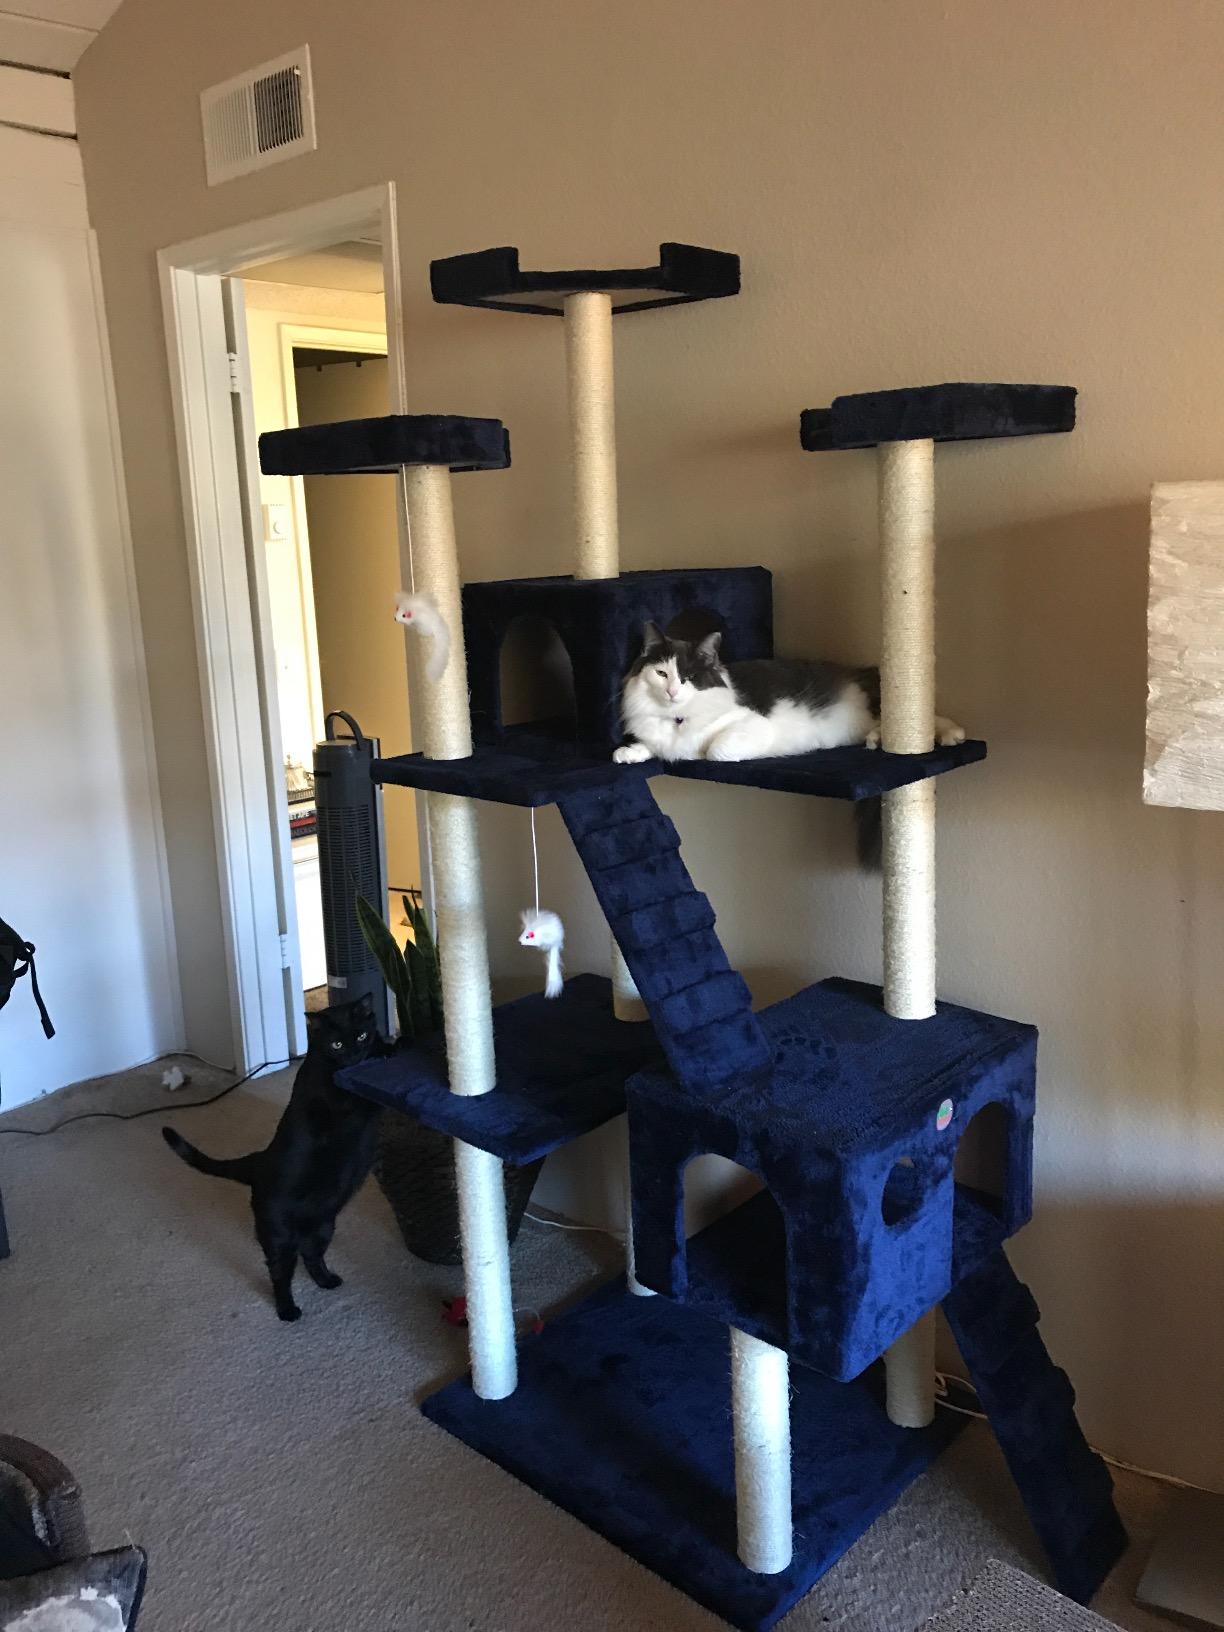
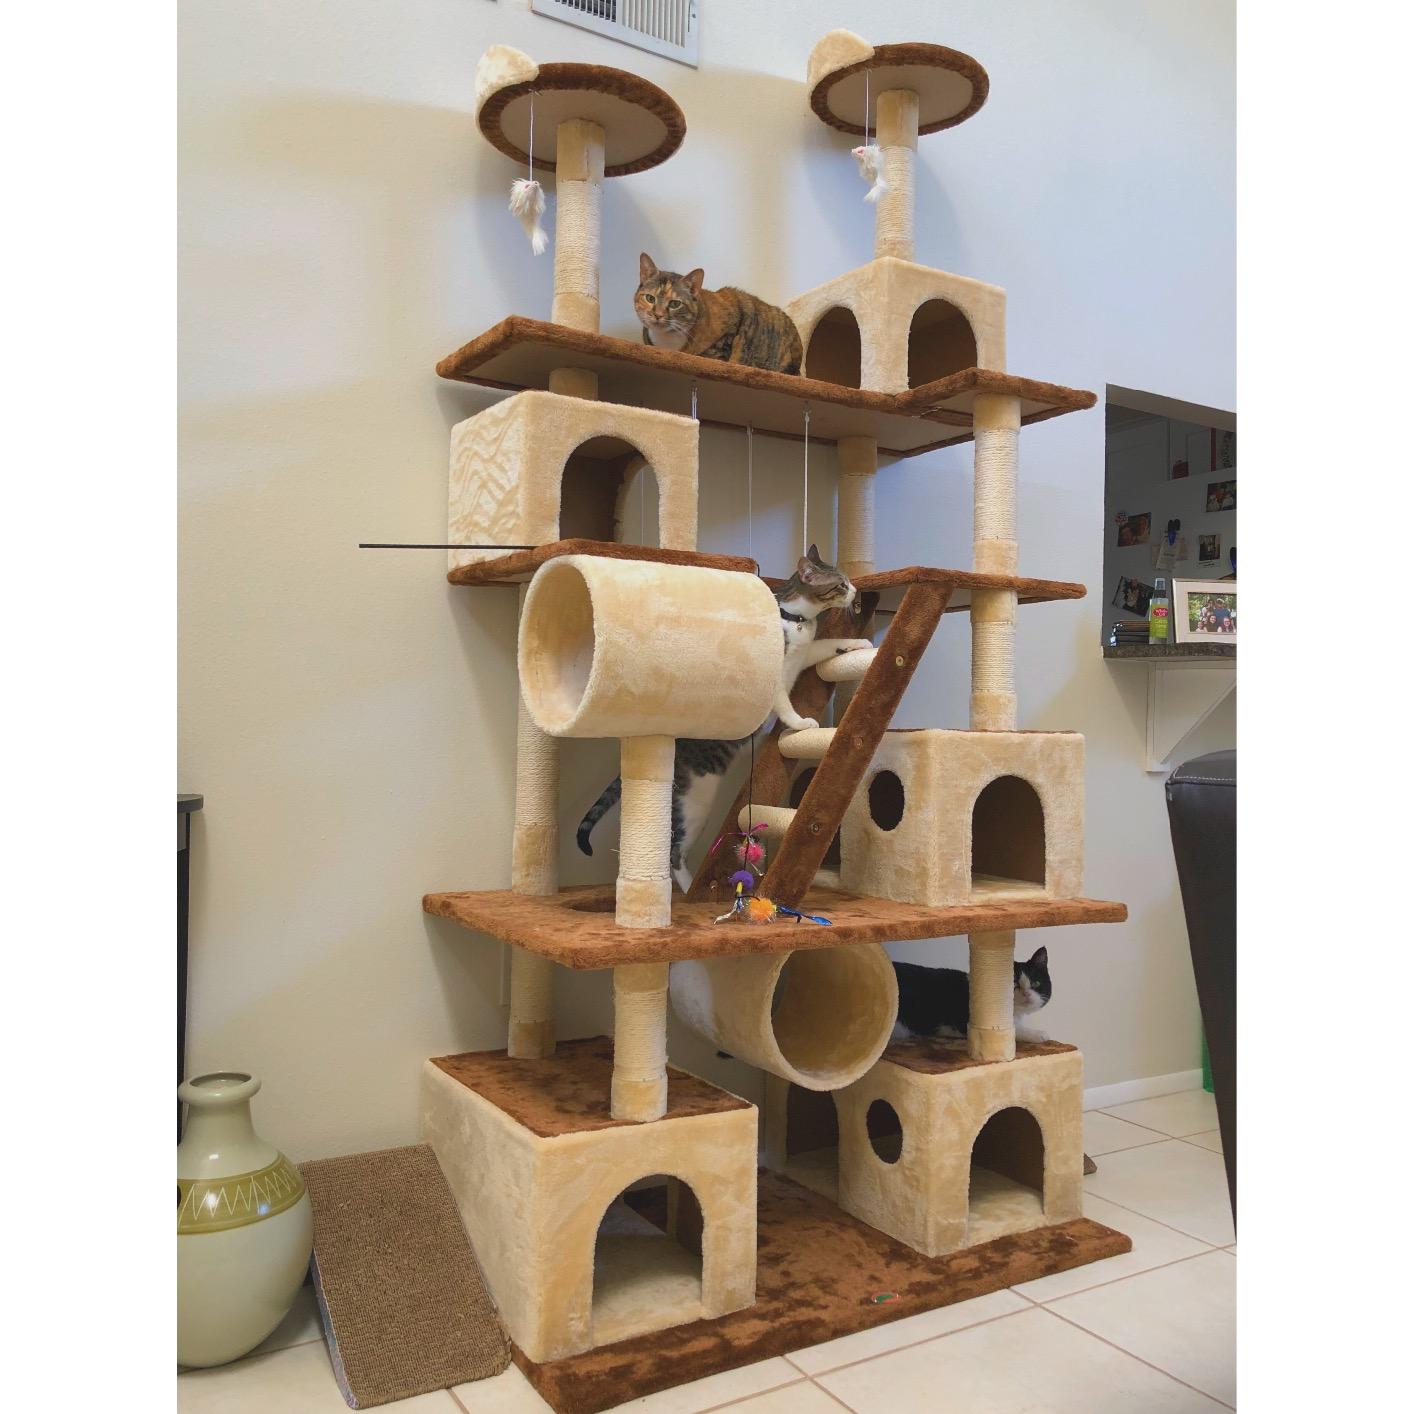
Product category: items_cat tree
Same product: no